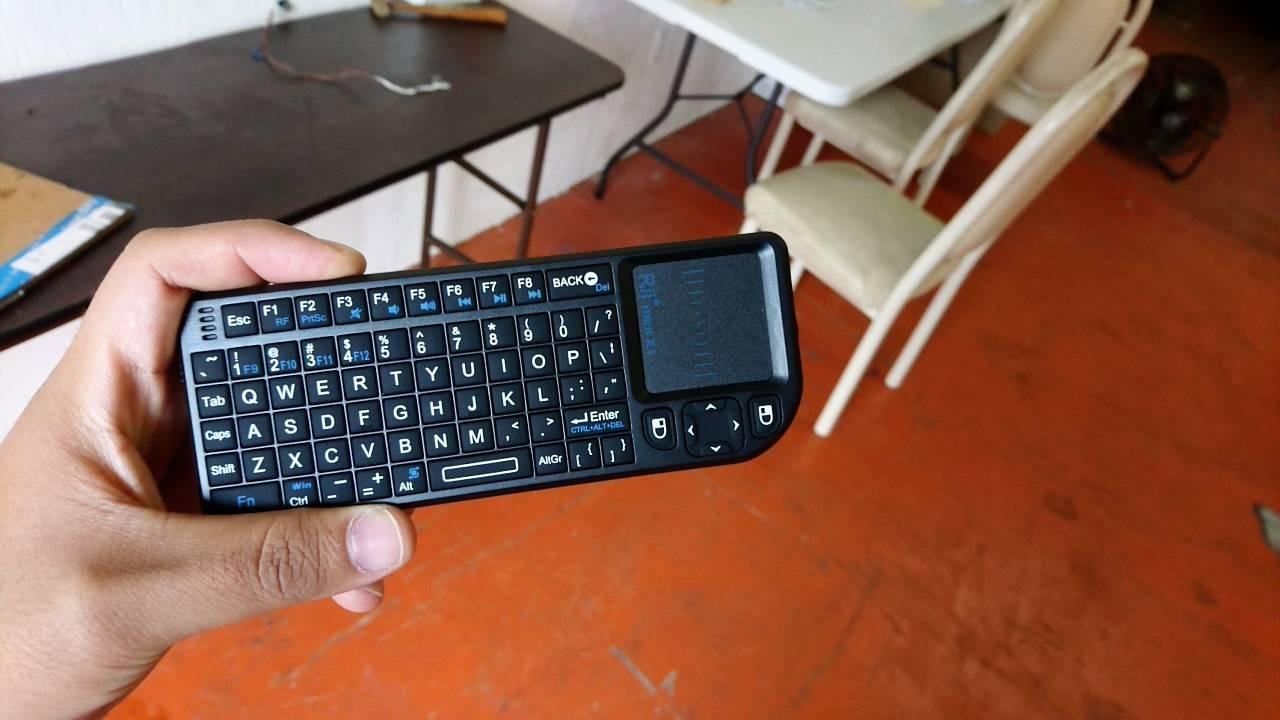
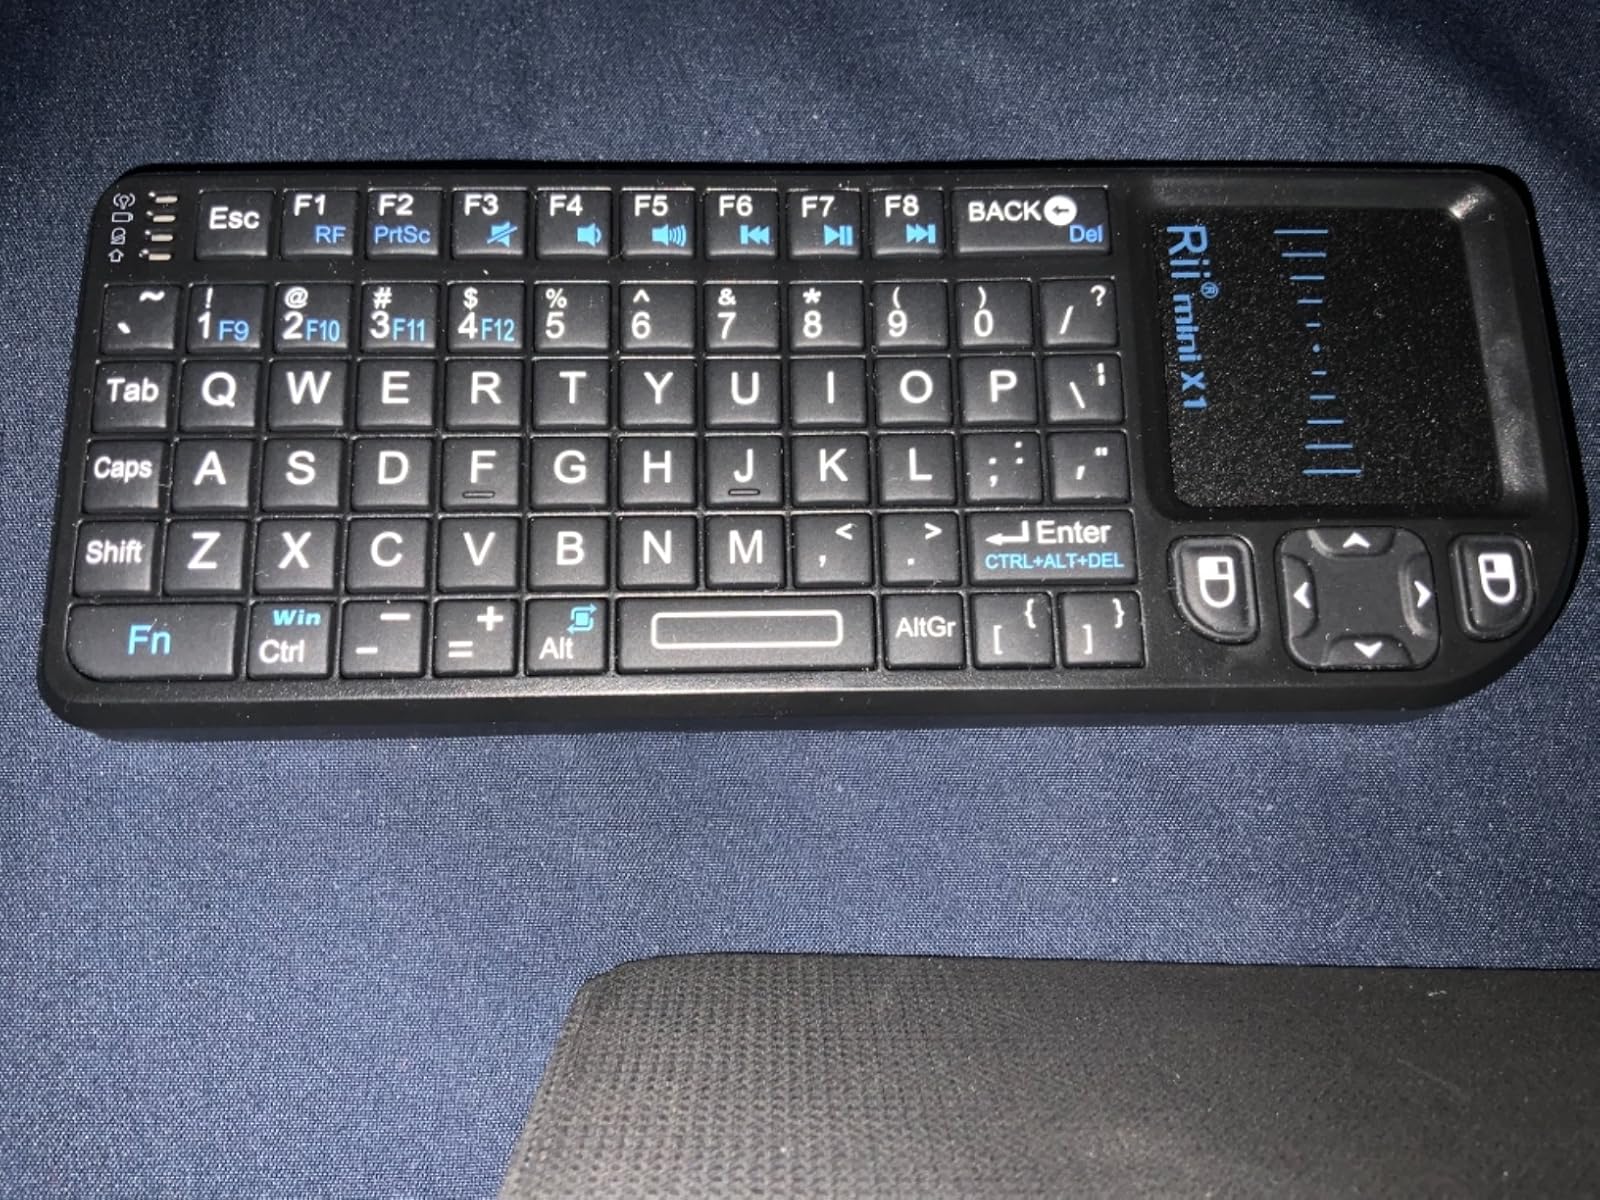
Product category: keyboard
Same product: yes